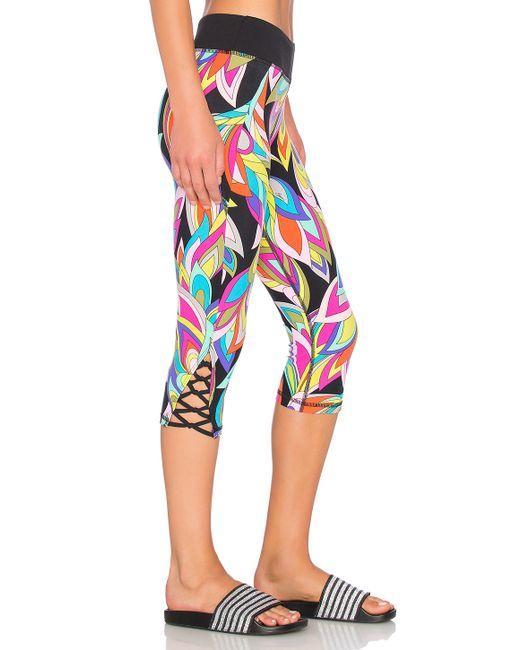
Sexy passende mehrfarbige Dreiviertel-Damenhose